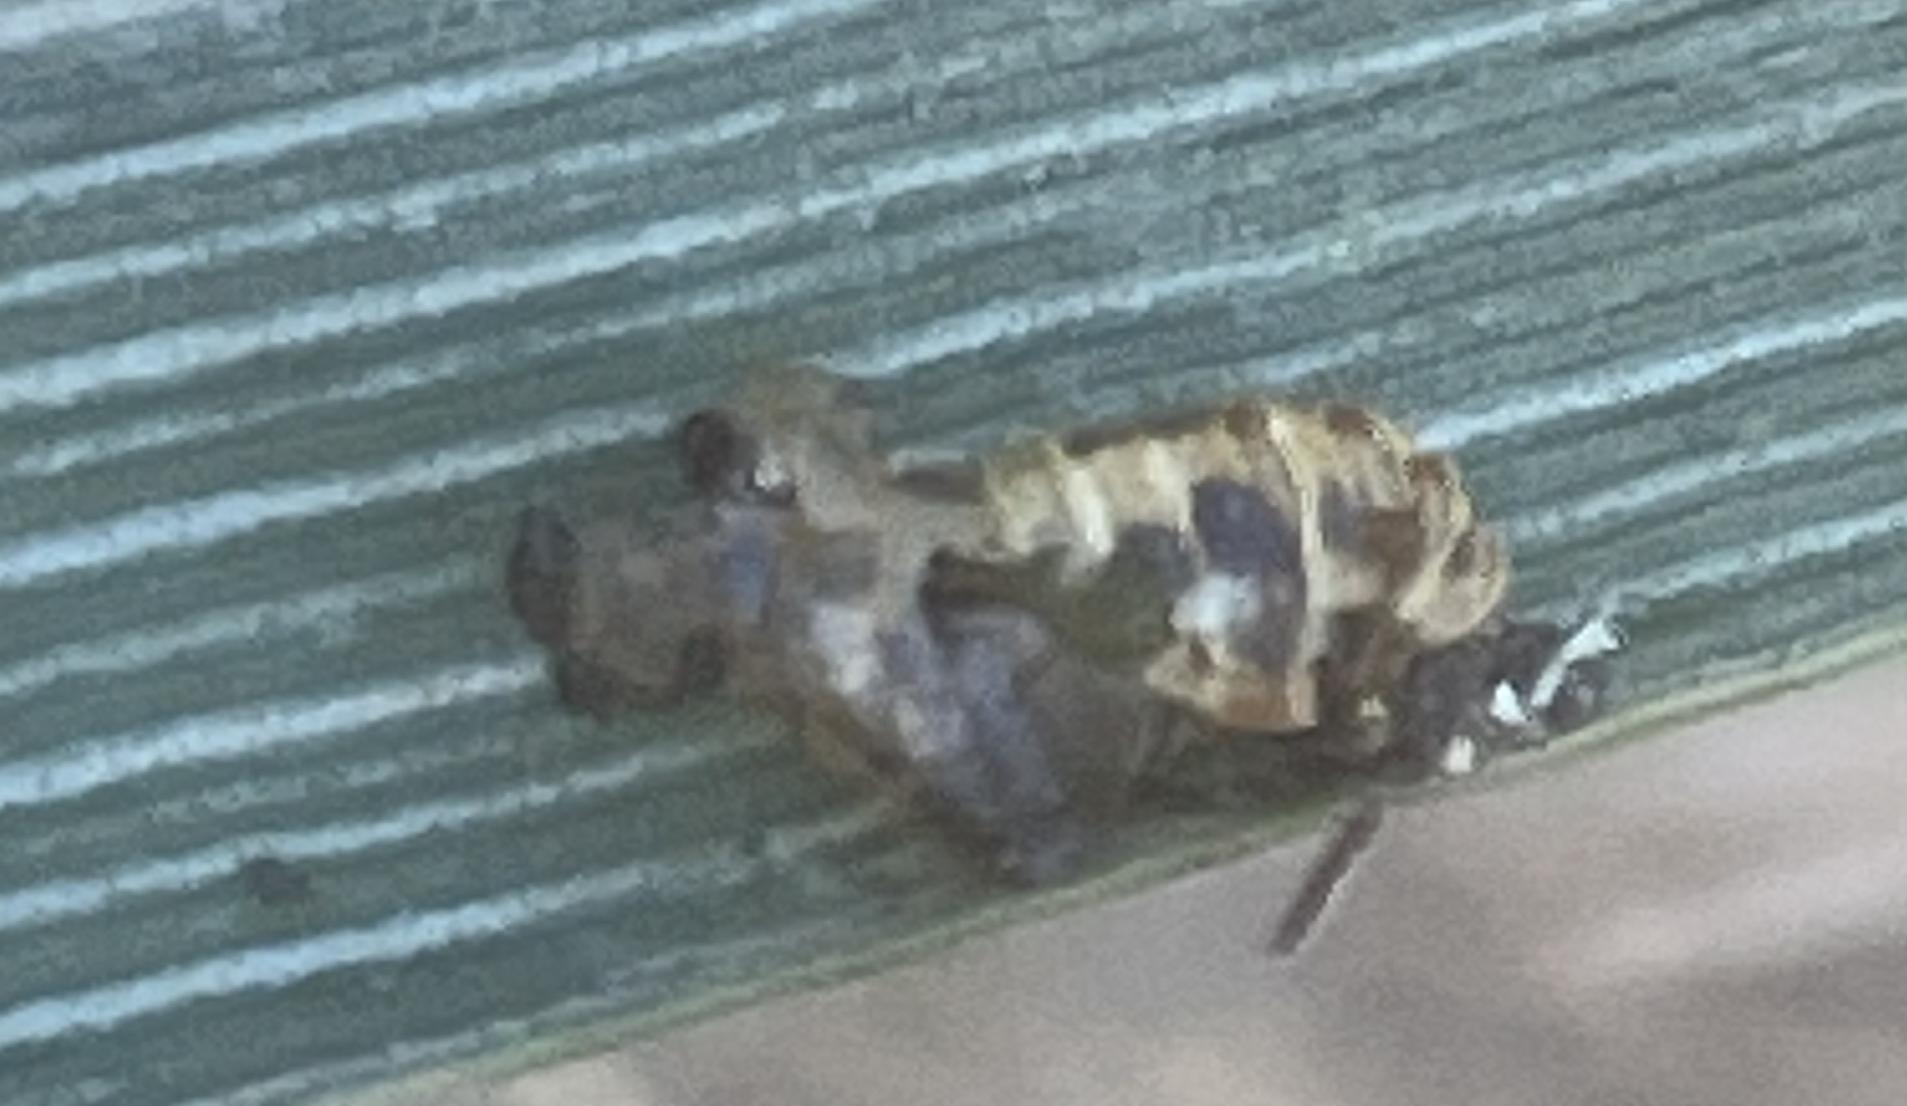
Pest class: predators